Pleck railway station

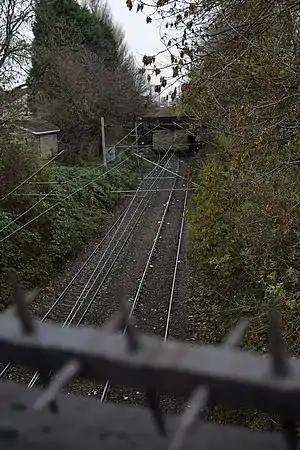
Pleck railway station

Pleck railway station was a station built on the London and North Western Railway in 1881, on the connecting line between the Grand Junction Railway and the South Staffordshire Line. It served the Pleck area of Walsall, and was located just off Bescot Road, between the Slaney Road and Slaters Lane junctions.